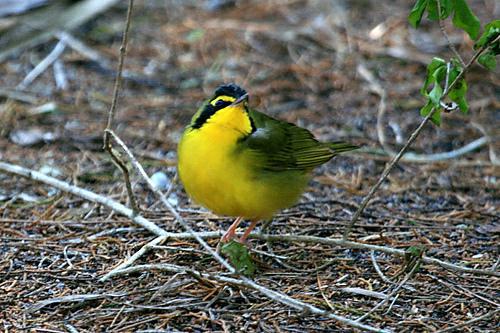
A photo of a kentucky warbler